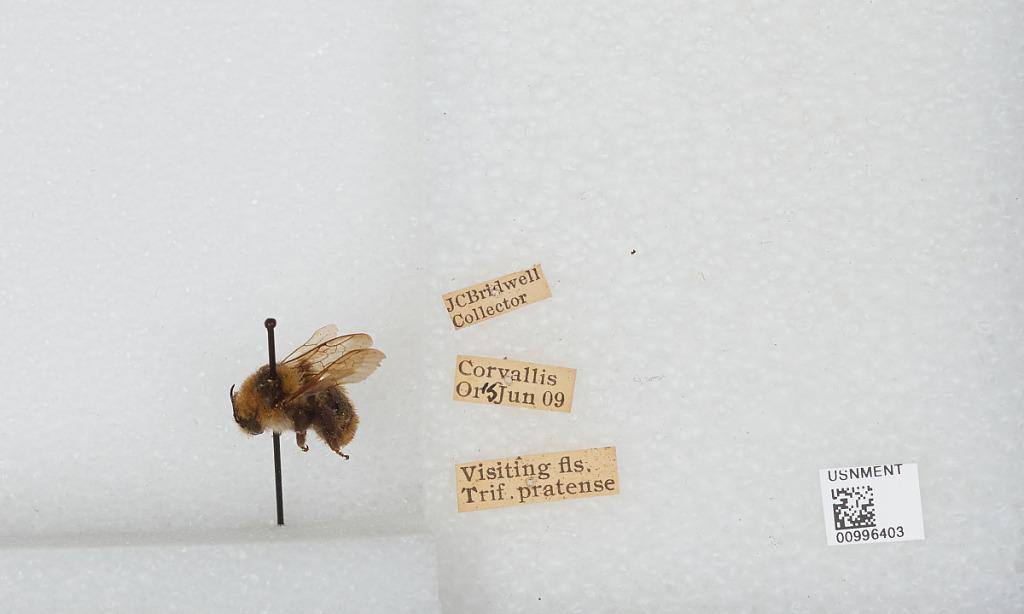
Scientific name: Bombus (Subterraneobombus) appositus Cresson
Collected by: J. Bridwell
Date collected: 1909-6-15
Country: United States
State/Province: Oregon
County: Benton
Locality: Corvallis
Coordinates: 44.5667, -123.283